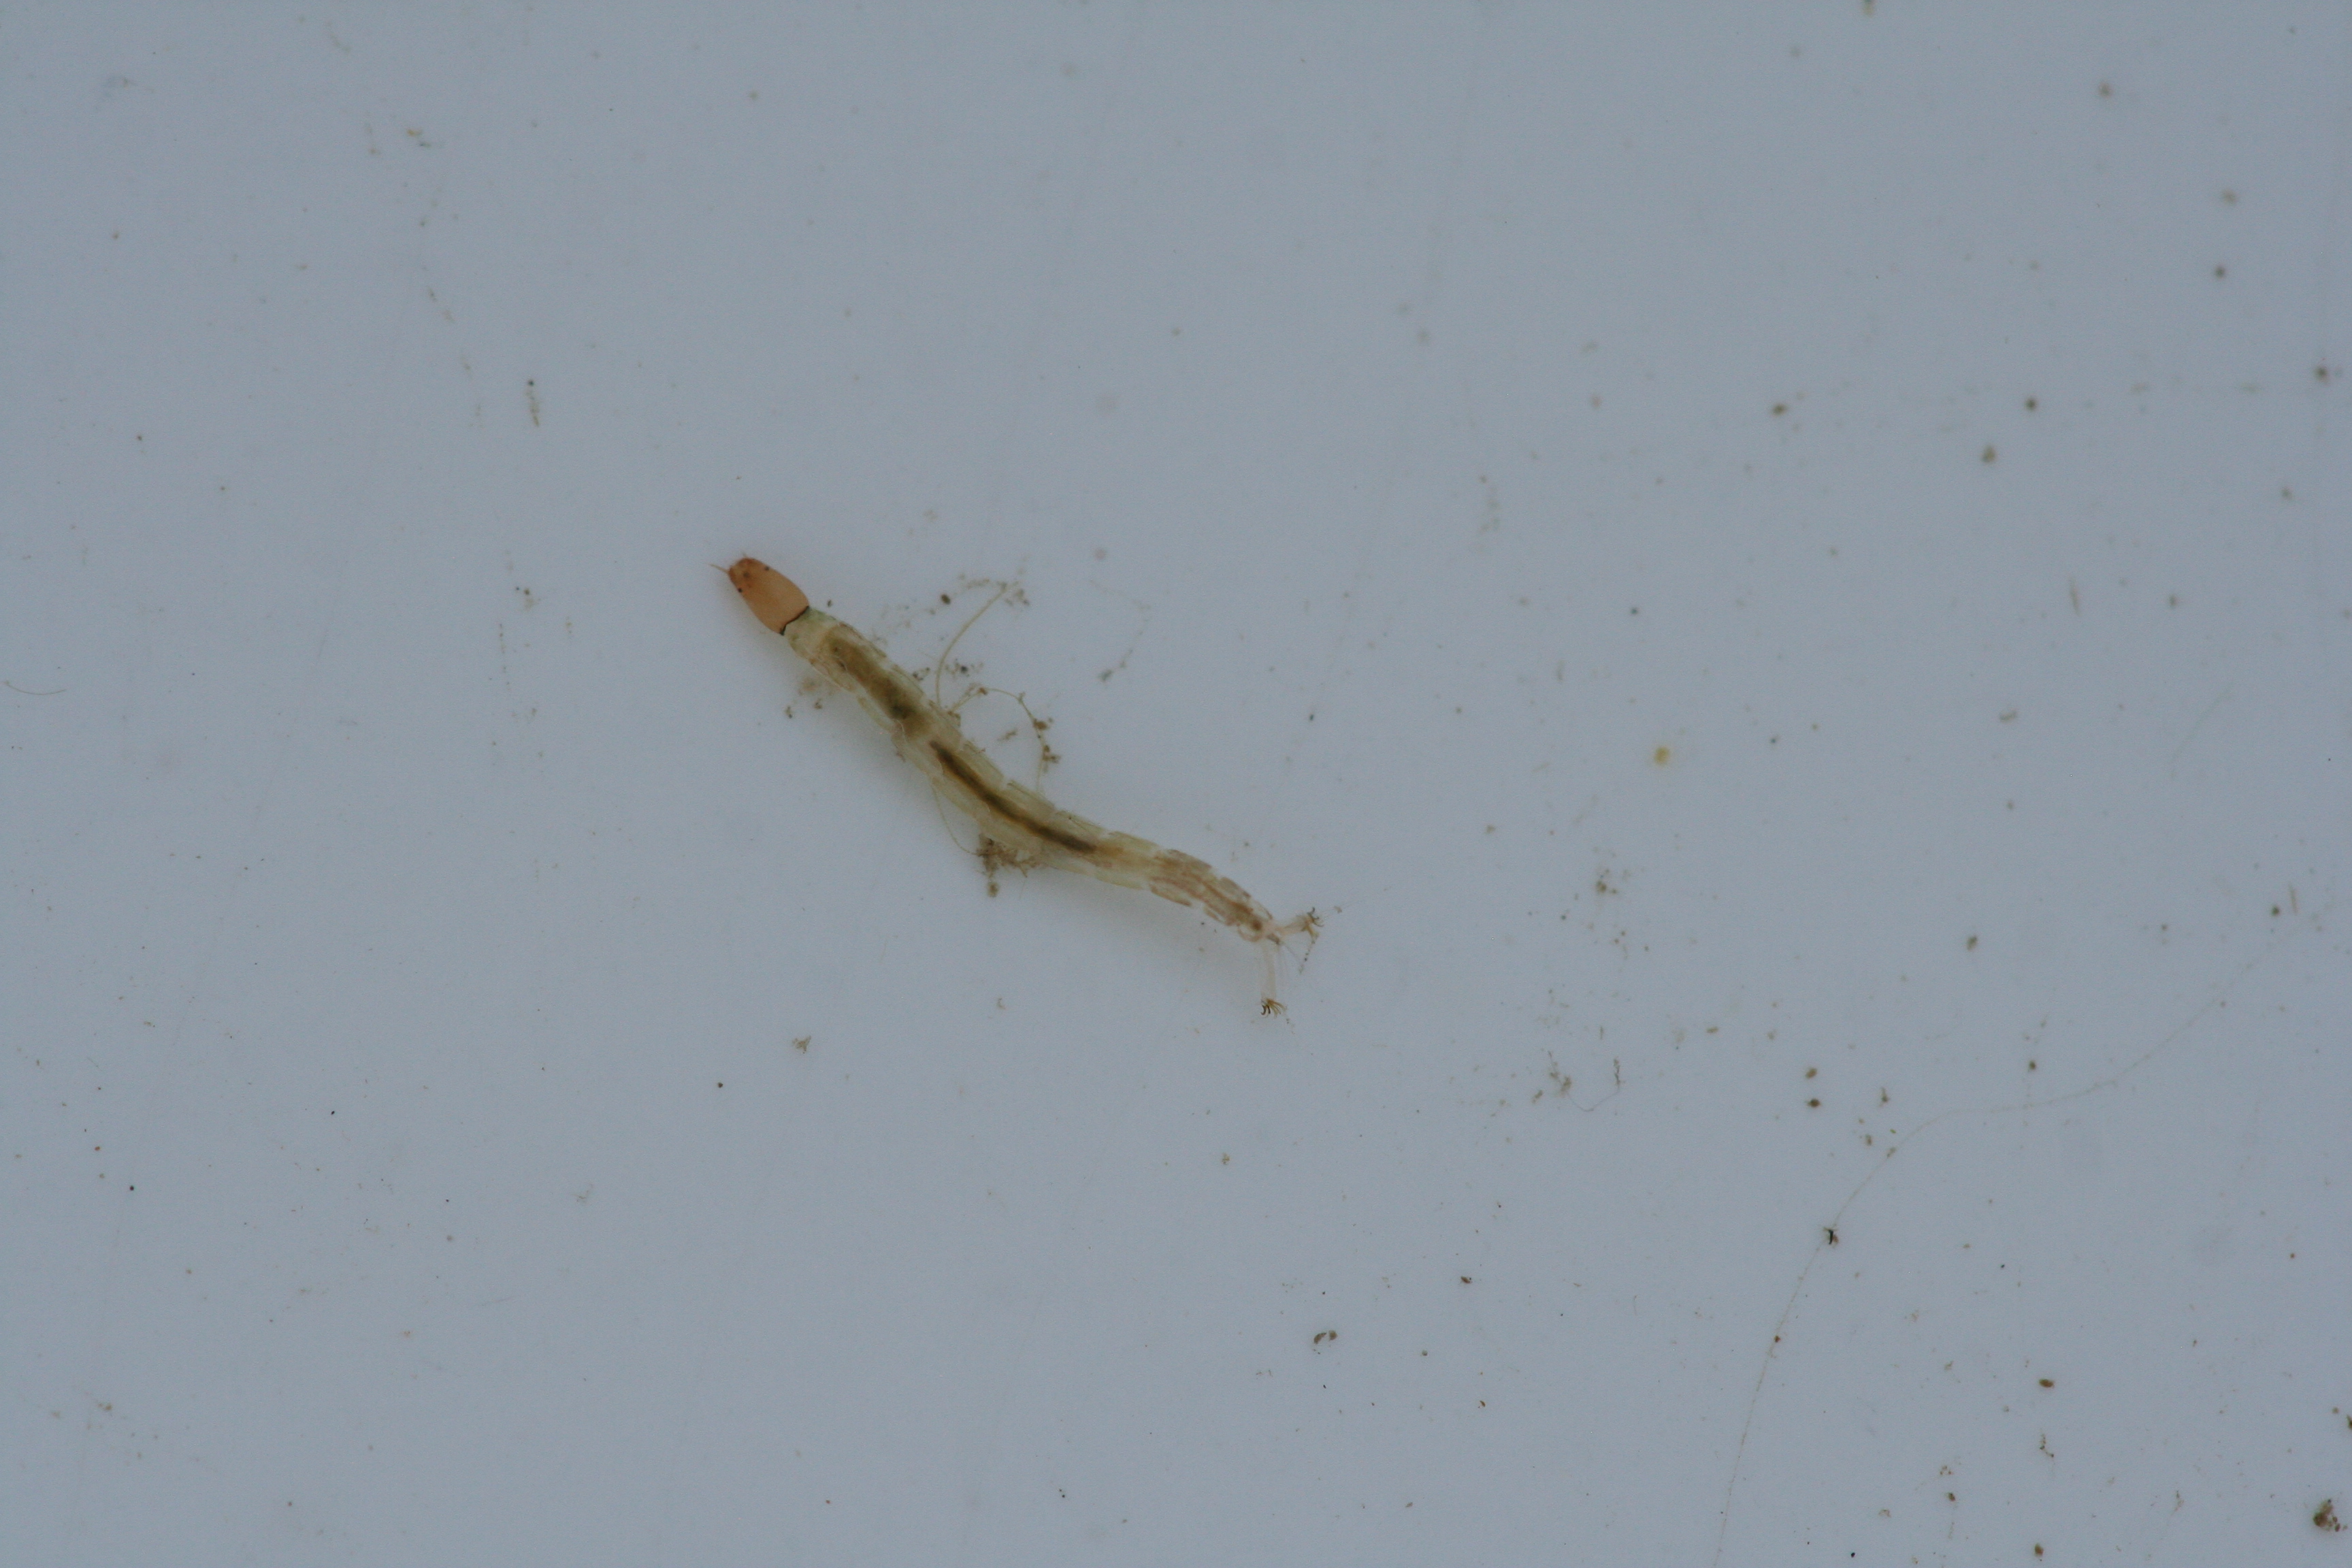
Macroinvertebrate group: true_flies